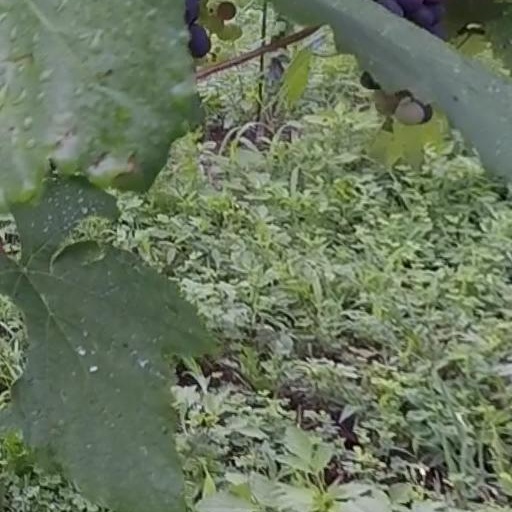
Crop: grape